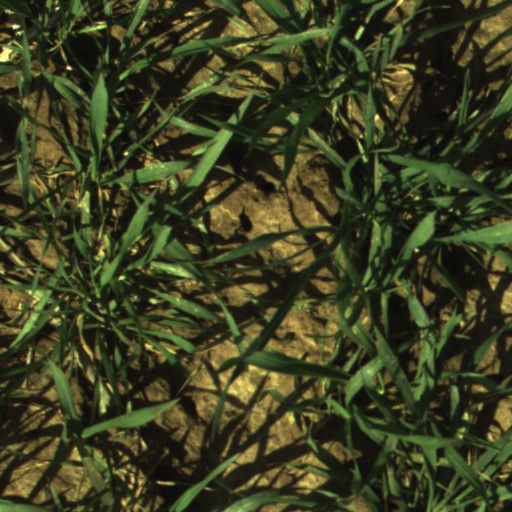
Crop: wheat